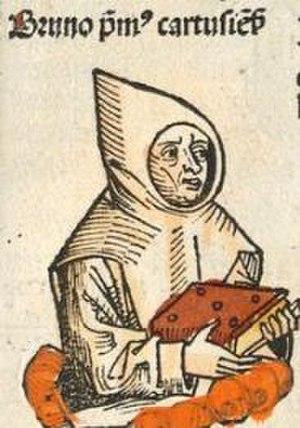
Bruno le Chartreux dans le livre de Hartmann Schedel, «
Bruno le Chartreux, appelé aussi Bruno de Cologne, né à Cologne vers 1030, mort le 6 octobre 1101 à l'ermitage de la Torre, aujourd'hui chartreuse de Serra San Bruno en Calabre, est un saint catholique fondateur de l'ordre des Chartreux. Son culte dans l'Église universelle est autorisé le 19 juillet 1514 lorsque le pape Léon X accorde oralement sa béatification, tandis que le pape Grégoire XV introduit la fête de saint Bruno au Missel romain le 17 février 1623.